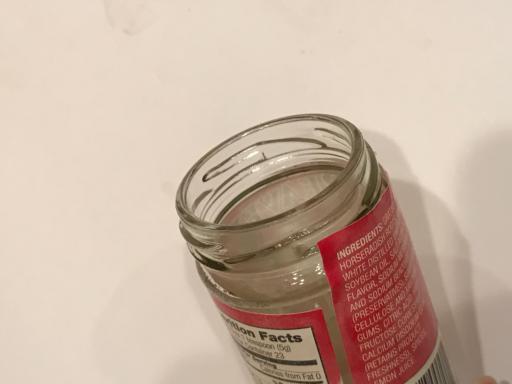
Waste category: glass